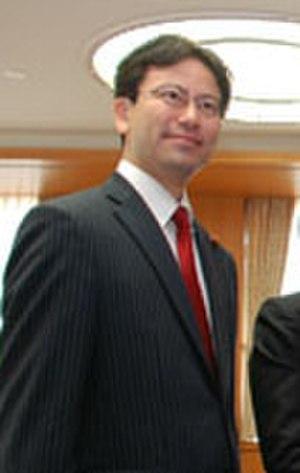
Cette liste des députés de la 48ᵉ législature de la Chambre des représentants du Japon indique les « représentants » ou « député » élus à la Chambre des représentants du Japon à la suite des élections législatives japonaises de 2017.